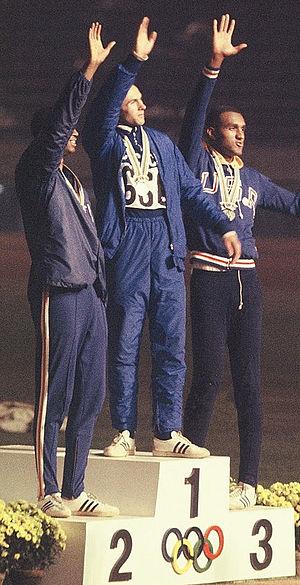
L'épreuve du saut en hauteur masculin aux Jeux olympiques de 1964 s'est déroulée les 20 et 21 octobre 1964 au Stade olympique national de Tokyo, au Japon. Elle est remportée par le Soviétique Valeriy Brumel.
John Barnett Rambo est un athlète américain spécialiste du saut en hauteur.
Valeriy Nikolayevich Brumel, né le 14 avril 1942 dans le village de Razvedki, en Sibérie, et mort le 26 janvier 2003 à Moscou, est un athlète soviétique spécialiste du saut en hauteur.